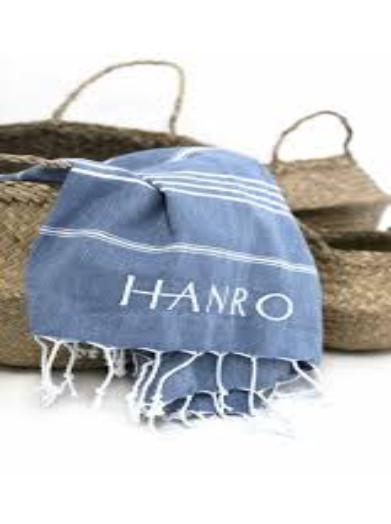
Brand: Hanro
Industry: Clothes